Tillie's Punctured Romance (1928 film)

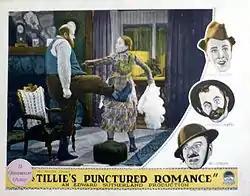
Lobby card

With no prints of "Tillie's Punctured Romance" located in any film archives, it is a lost film.